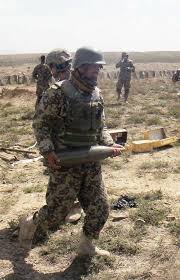
Label: D-30